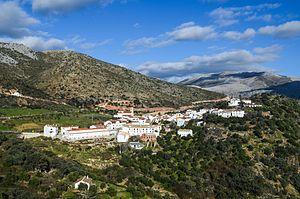
Atajate est une commune de la province de Malaga dans la communauté autonome d'Andalousie en Espagne.